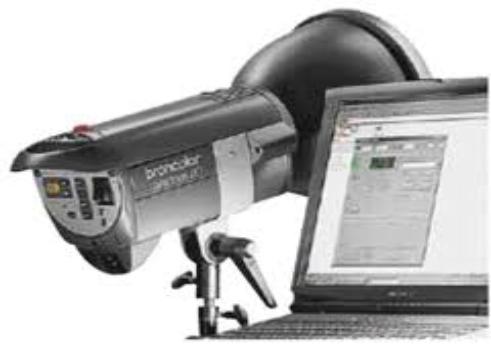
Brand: Bron Elektronik
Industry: Electronic